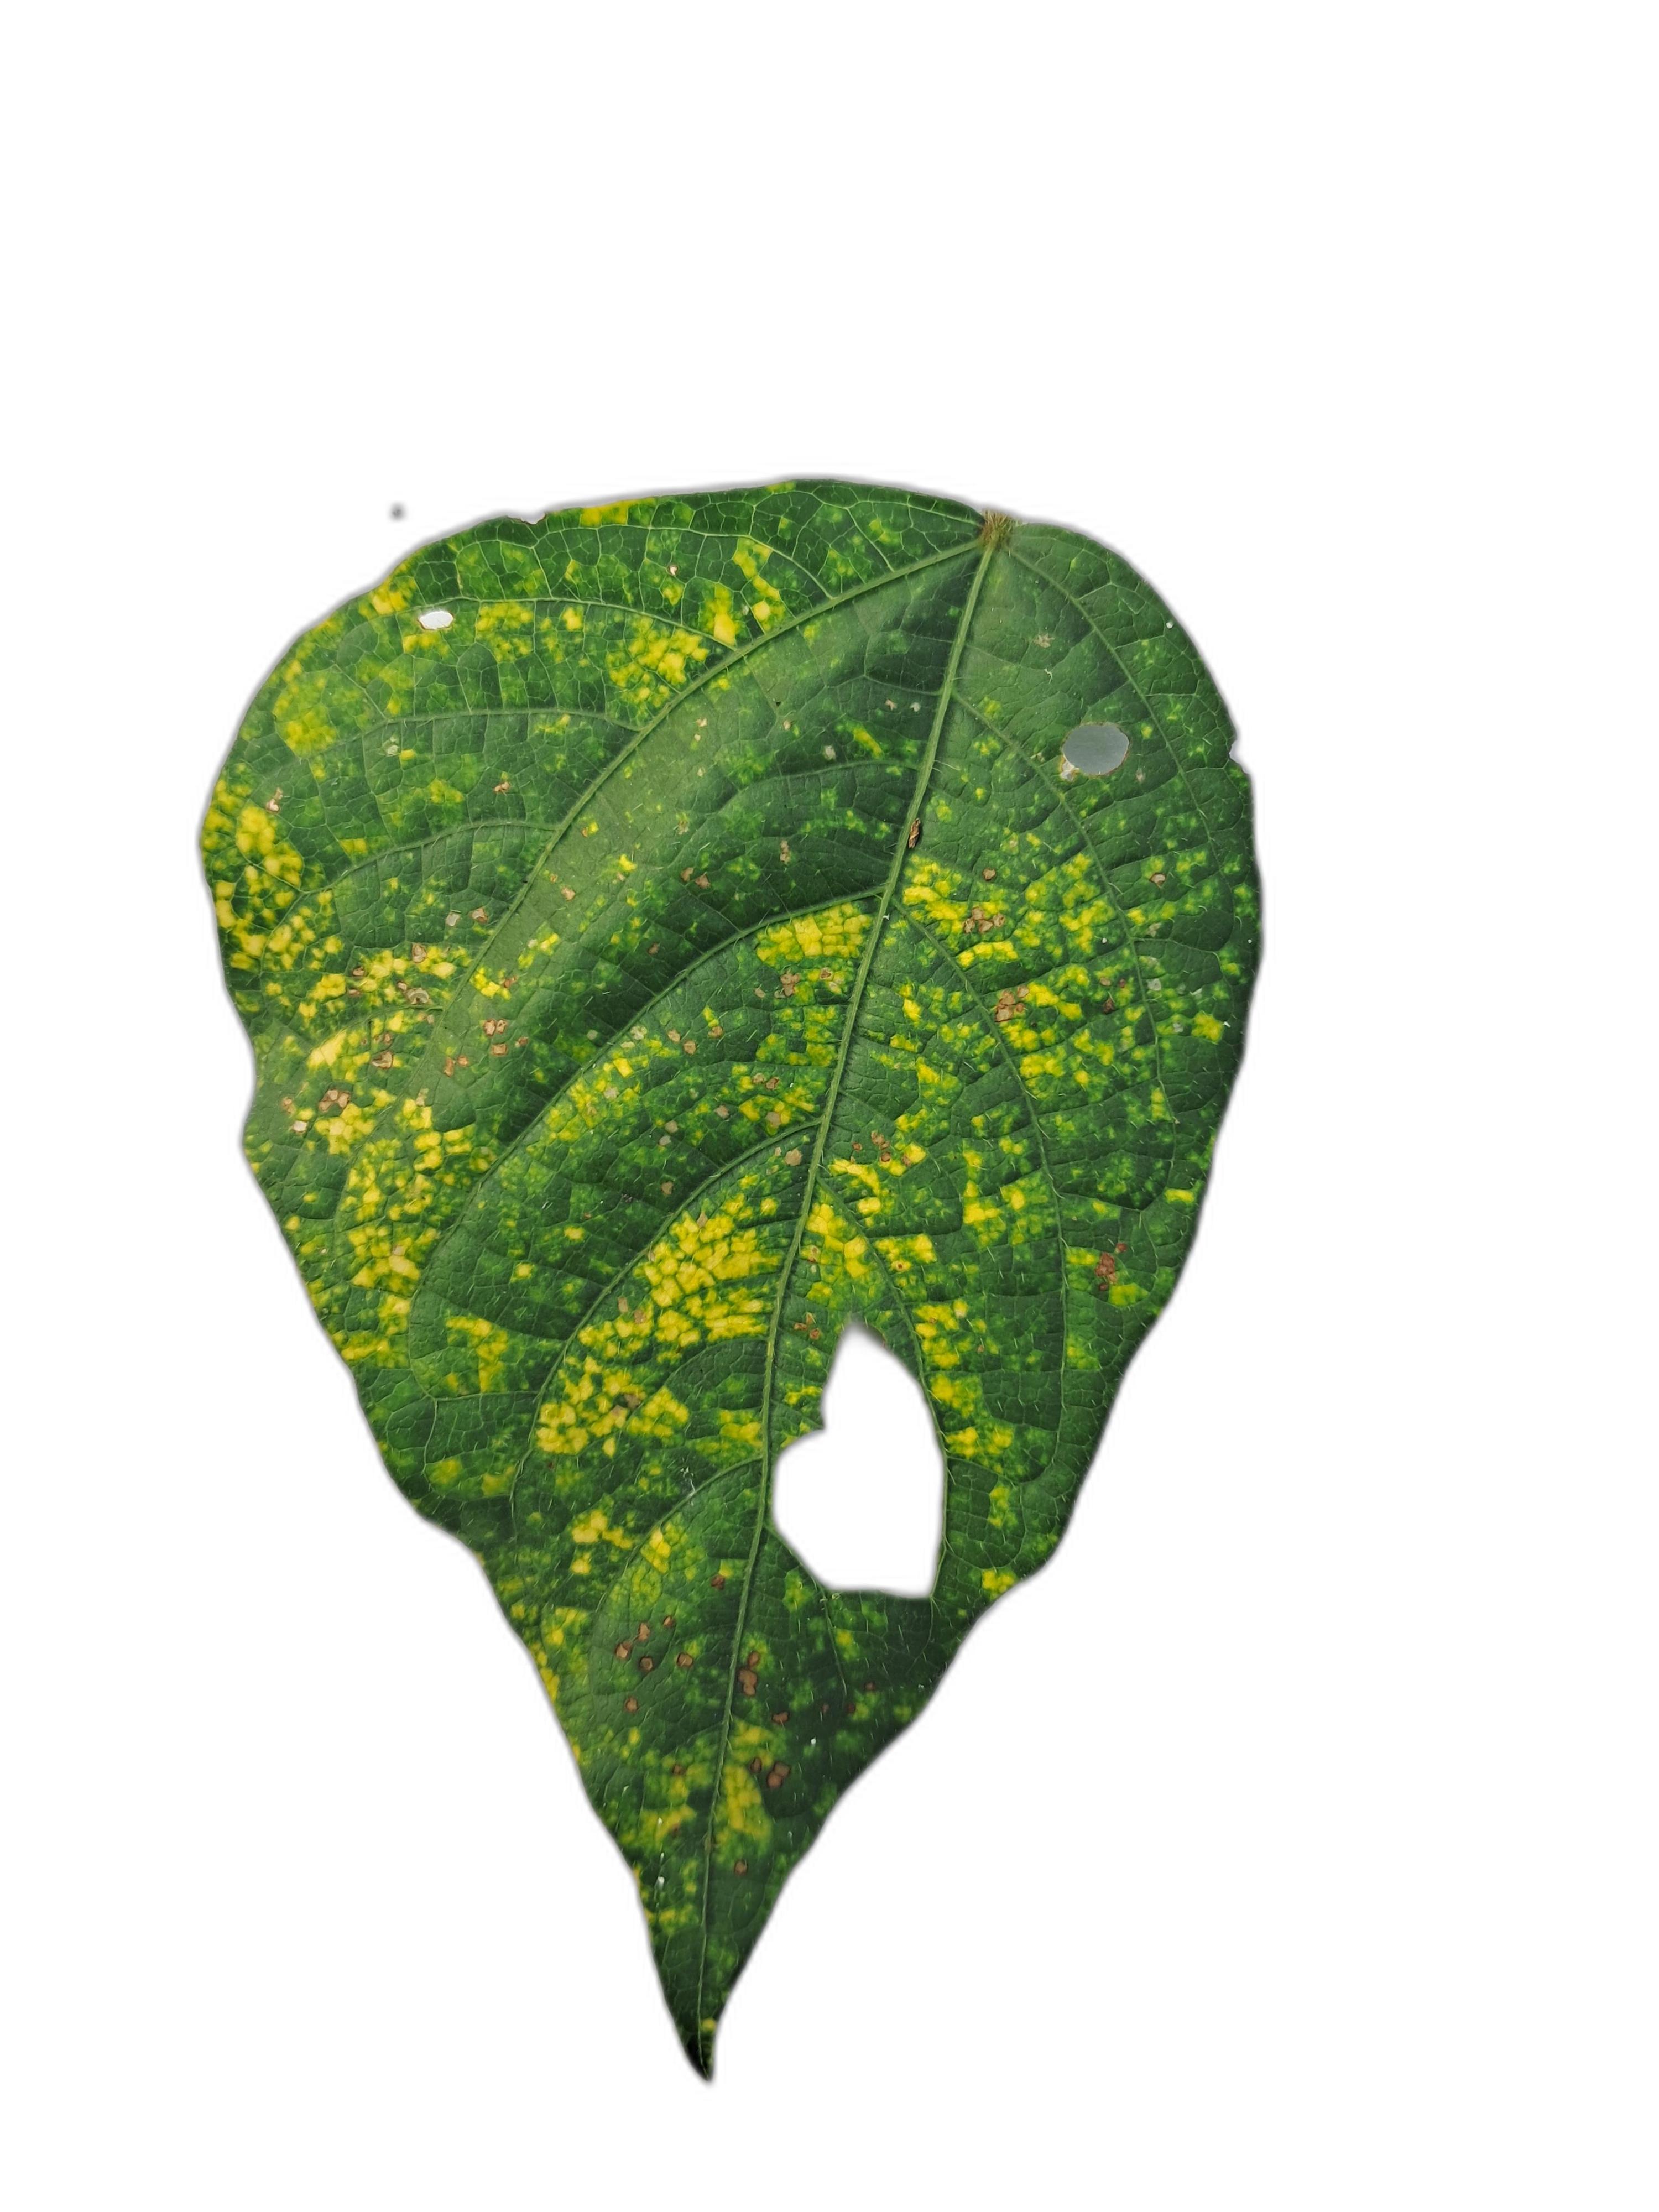
Label: Yellow Mosaic